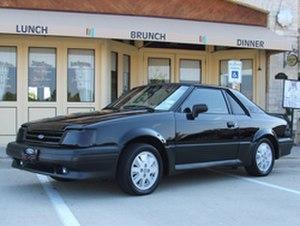
La Ford EXP est automobile produite par Ford. Présentée au Salon de l'automobile de Chicago elle a ensuite été produite à partir de 1982 et vendue seulement sur le sol américain.